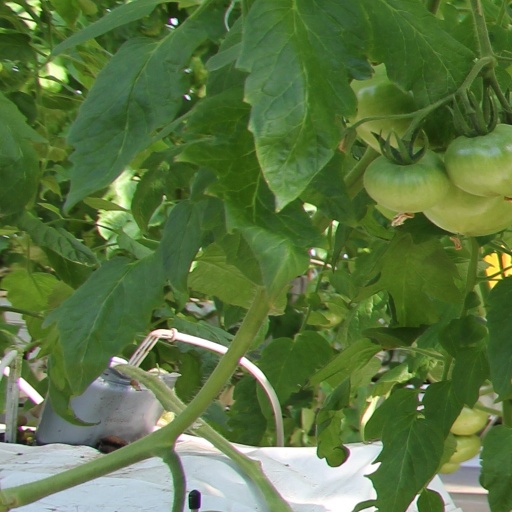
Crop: tomato